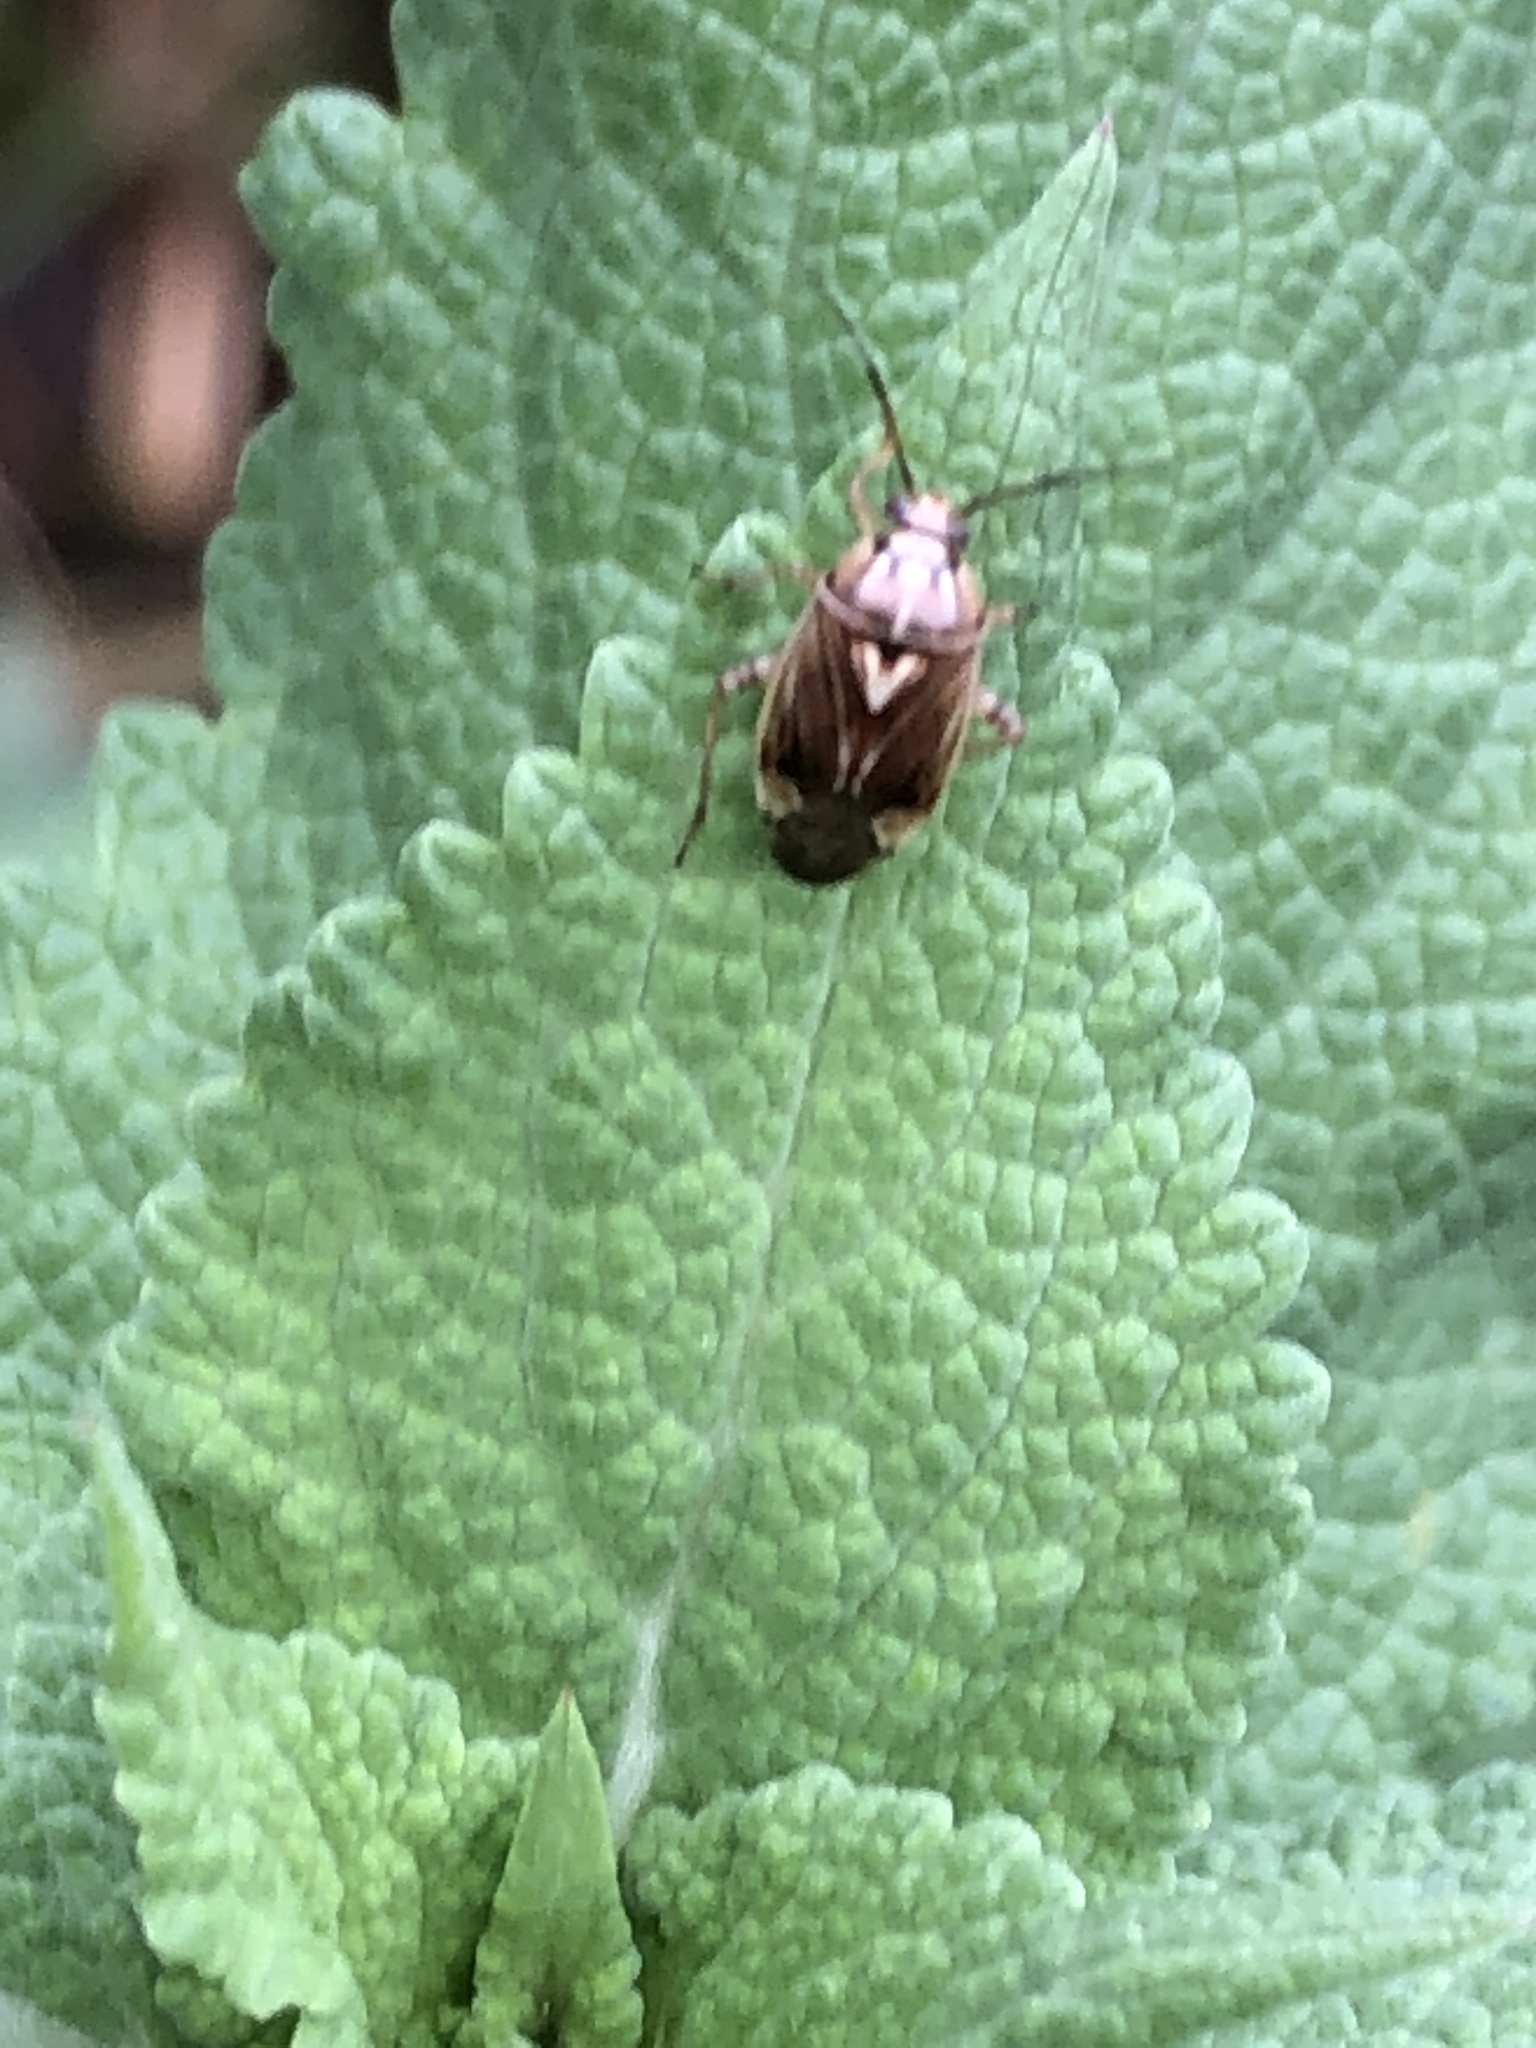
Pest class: lygus_bug